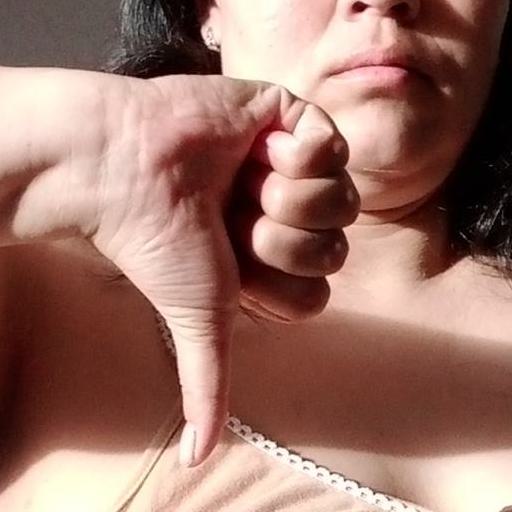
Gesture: dislike